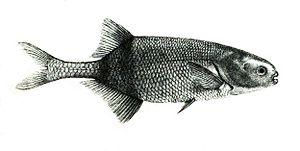
Marcusenius est un genre de poisson de la famille des Mormyridés. Il contient plus de trente espèces.